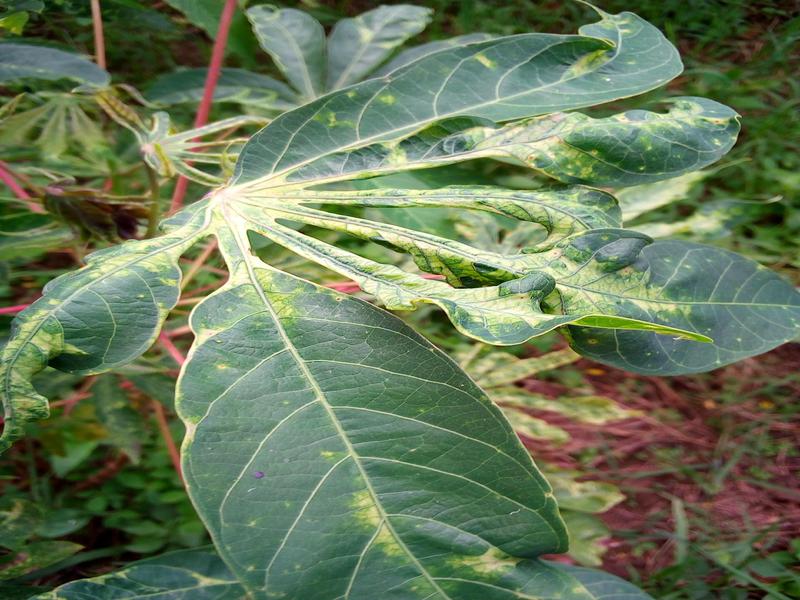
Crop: cassava
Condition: mosaic_disease